Sky position (RA, Dec in degrees): 160.525, 22.918
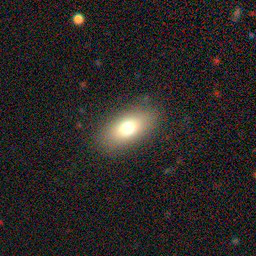
Galaxy morphology: In-between Round Smooth Galaxies